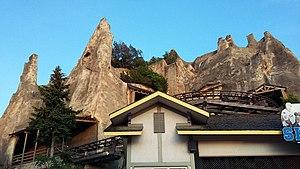
Canada's Wonderland est un parc d'attractions situé à Vaughan, en Ontario, au nord de Toronto. Il fait partie du groupe Cedar Fair. Il est le principal concurrent du parc d'attractions La Ronde et du parc d'attractions Marineland.
Canada's Wonderland ouvert au public le 23 mai.